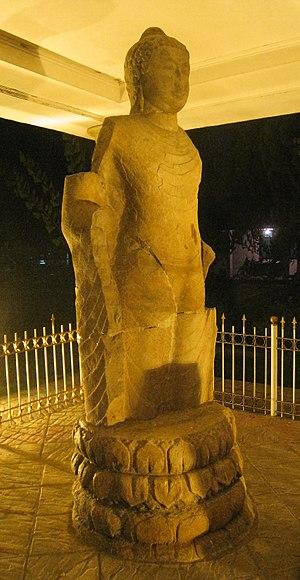
Sriwijaya, « éclatante victoire » ou « brillante réussite », est le nom d'une cité-État du sud de Sumatra en Indonésie, qui se trouvait sur l'emplacement de l'actuelle Palembang. On le connaît par trois sources : des inscriptions en vieux-malais trouvées en Indonésie dans le sud de l'île de Sumatra et l'île voisine de Bangka, des annales chinoises et des écrits de voyageurs arabes.